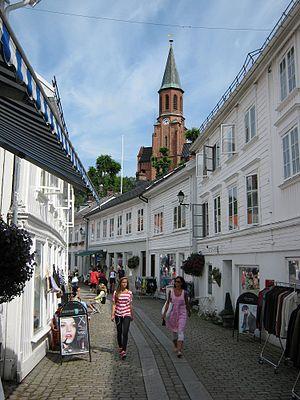
Tvedestrand est une commune du comté norvégien d’Agder. La commune se situe entre Arendal à l’ouest et Risør à l’est ; elle est également limitrophe avec les communes de Froland, Åmli et Vegårshei. Tvedestrand obtint ses limites actuelles en 1960, avec la fusion des communes de Dypvåg, Holt et Tvedestrand.